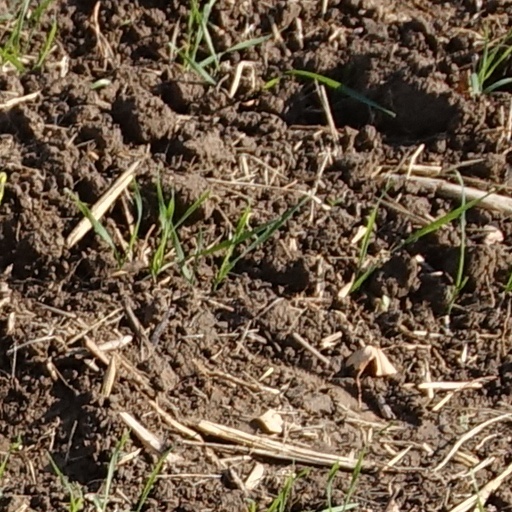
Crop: wheat